Transport in the Soviet Union

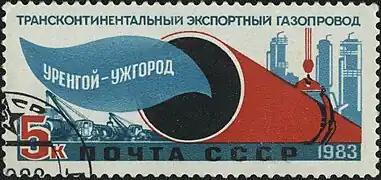
A Soviet stamp dedicated to the Urengoy–Pomary–Uzhgorod pipeline

The Soviet Union had 7,192 airports, of which 1,163 had paved surface. By the 1980s most airports were having capacity problems, an example being the Lviv airport which had to cope with an average of 840 passengers each day, while the airport was built to handle 200. Another daunting problem was the lack of modernisation, with the Sheremetyevo International Airport (Moscow's main airport) being the only airport in the USSR to have been fully computerised.